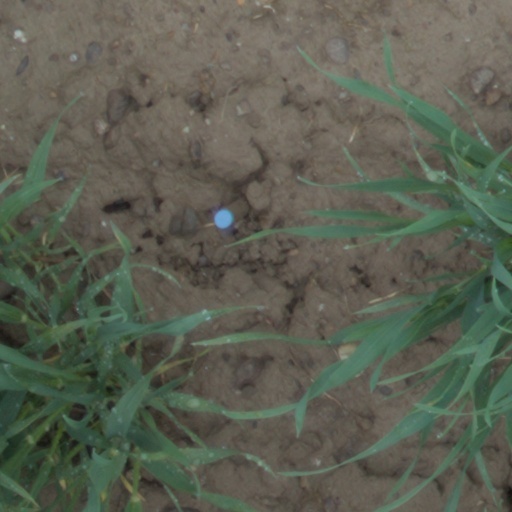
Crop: wheat